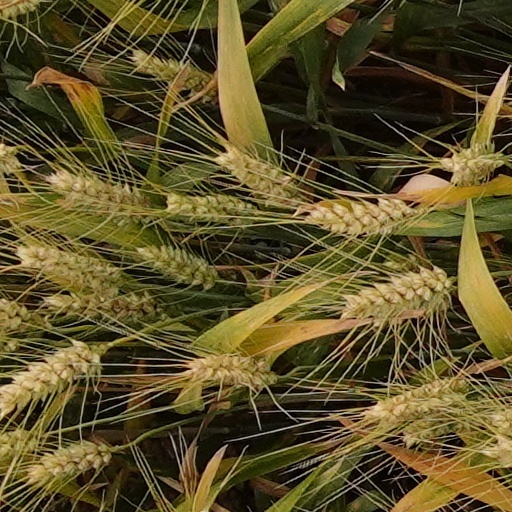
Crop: wheat